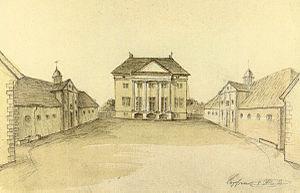
Le château de chasse de Lopshorn était une résidence d’été des princes de Lippe, située à l’est de Augustdorf sur le versant sud de la Forêt de Teutberg dans la Senne. À proximité immédiate se trouve le haras dans lequel les chevaux de la race Senner ont été élevés. Le 11 juin 1945, Lopshorn a été détruit par un incendie volontaire et les ruines sont tombées en décrépitude au cours du temps, ce qui fait qu’il ne reste presque plus rien du site d’origine. Il existe toutefois des projets pour réhabiliter au même endroit le château et le haras selon les plans originels.